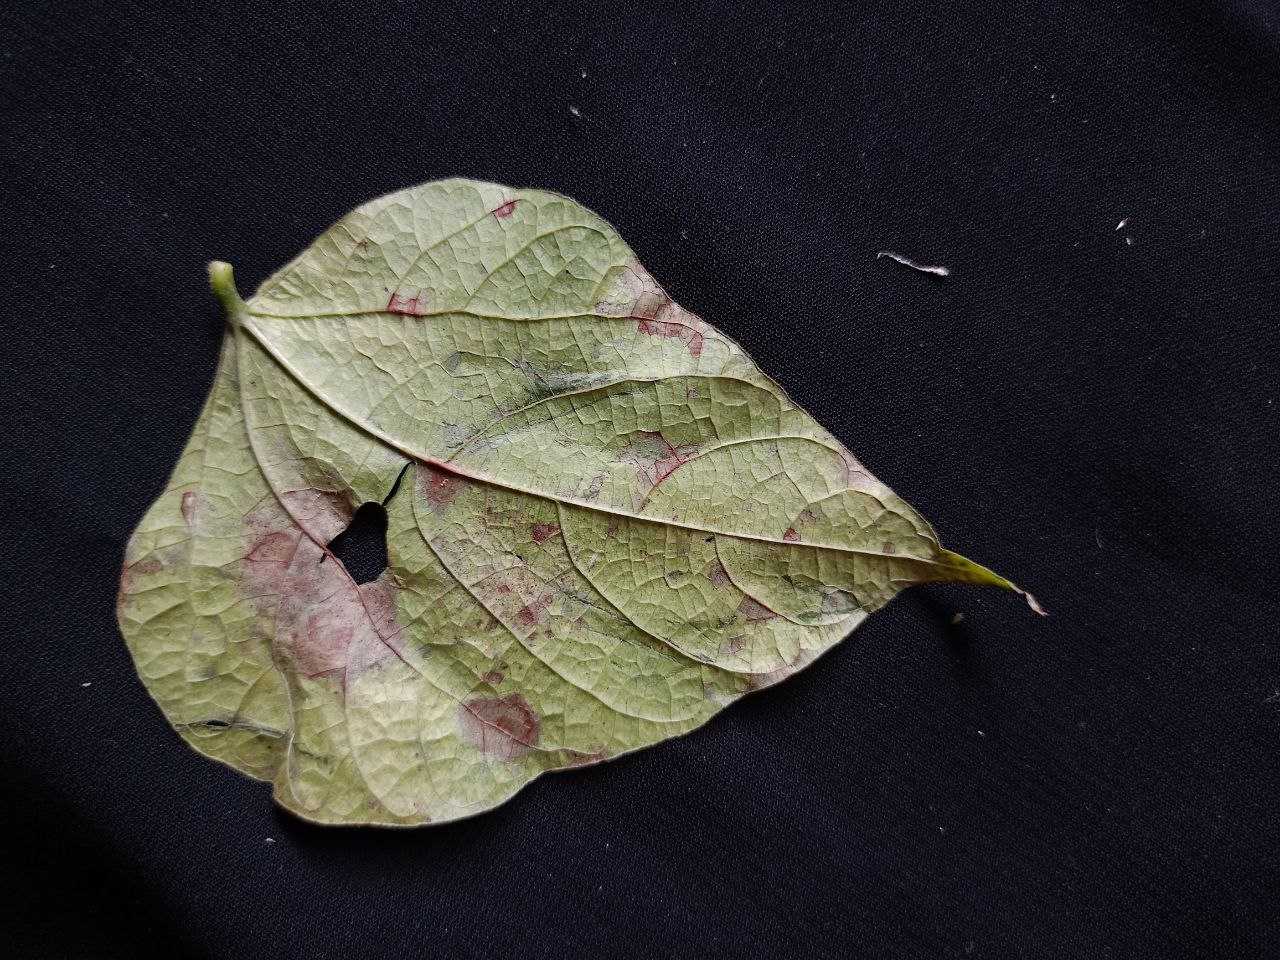
Crop: bean
Leaf condition: Blight